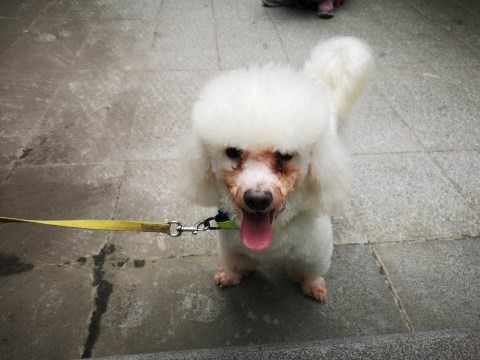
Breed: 3083-n000117-Bichon_Frise